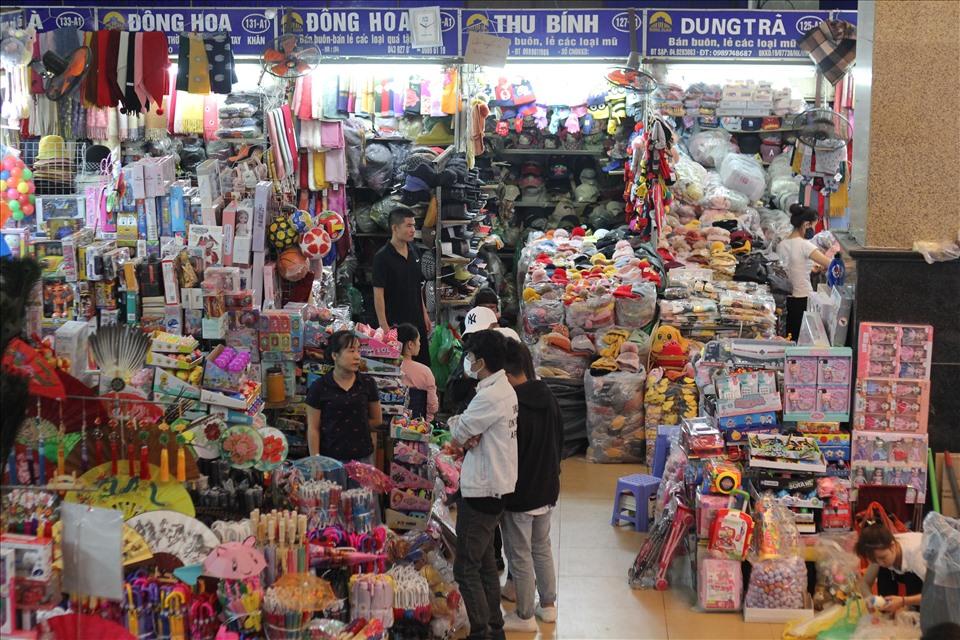
có nhiều mặt hàng được bày bán trong các cửa hàng